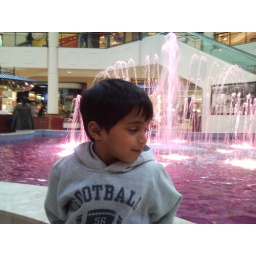
Anant in front of the pink water fountain at the Willow Grove Mall. Breast Cancer awareness.